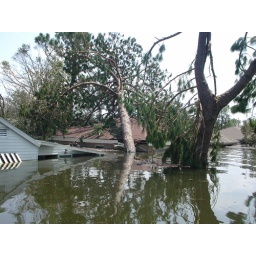
Home wrecked by tree and water